Eusmilus

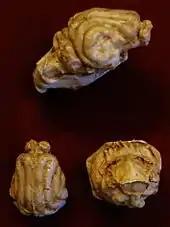
"E. bidentatus" brain endocasts

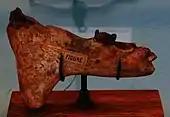
Jaw of "E. bidentatus"

There are three valid species of "Eusmilus", "E. bidentatus" and "E. villebramarensis". "Ekgmoiteptecela" MacDonald, 1963 was synonymized with "Eusmilus" by some authors, but is actually synonymous with "Hoplophoneus". The third species, "E. adelos", was described in 2021, and stands as the largest species in the genus.